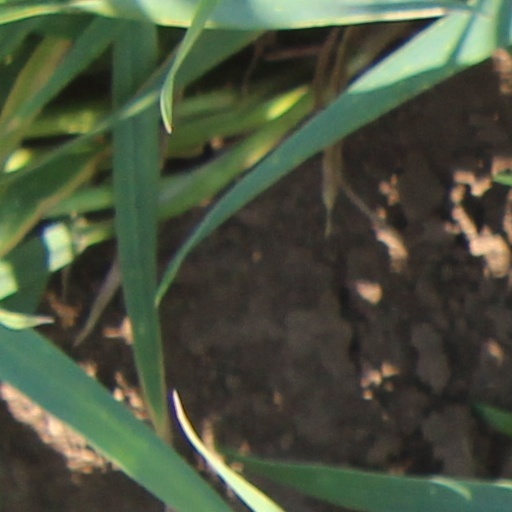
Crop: wheat